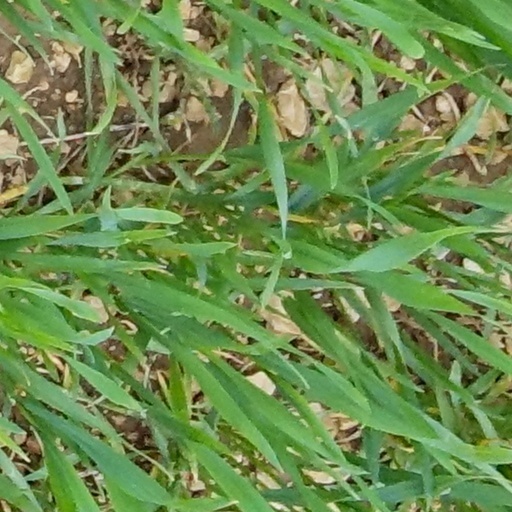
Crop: wheat